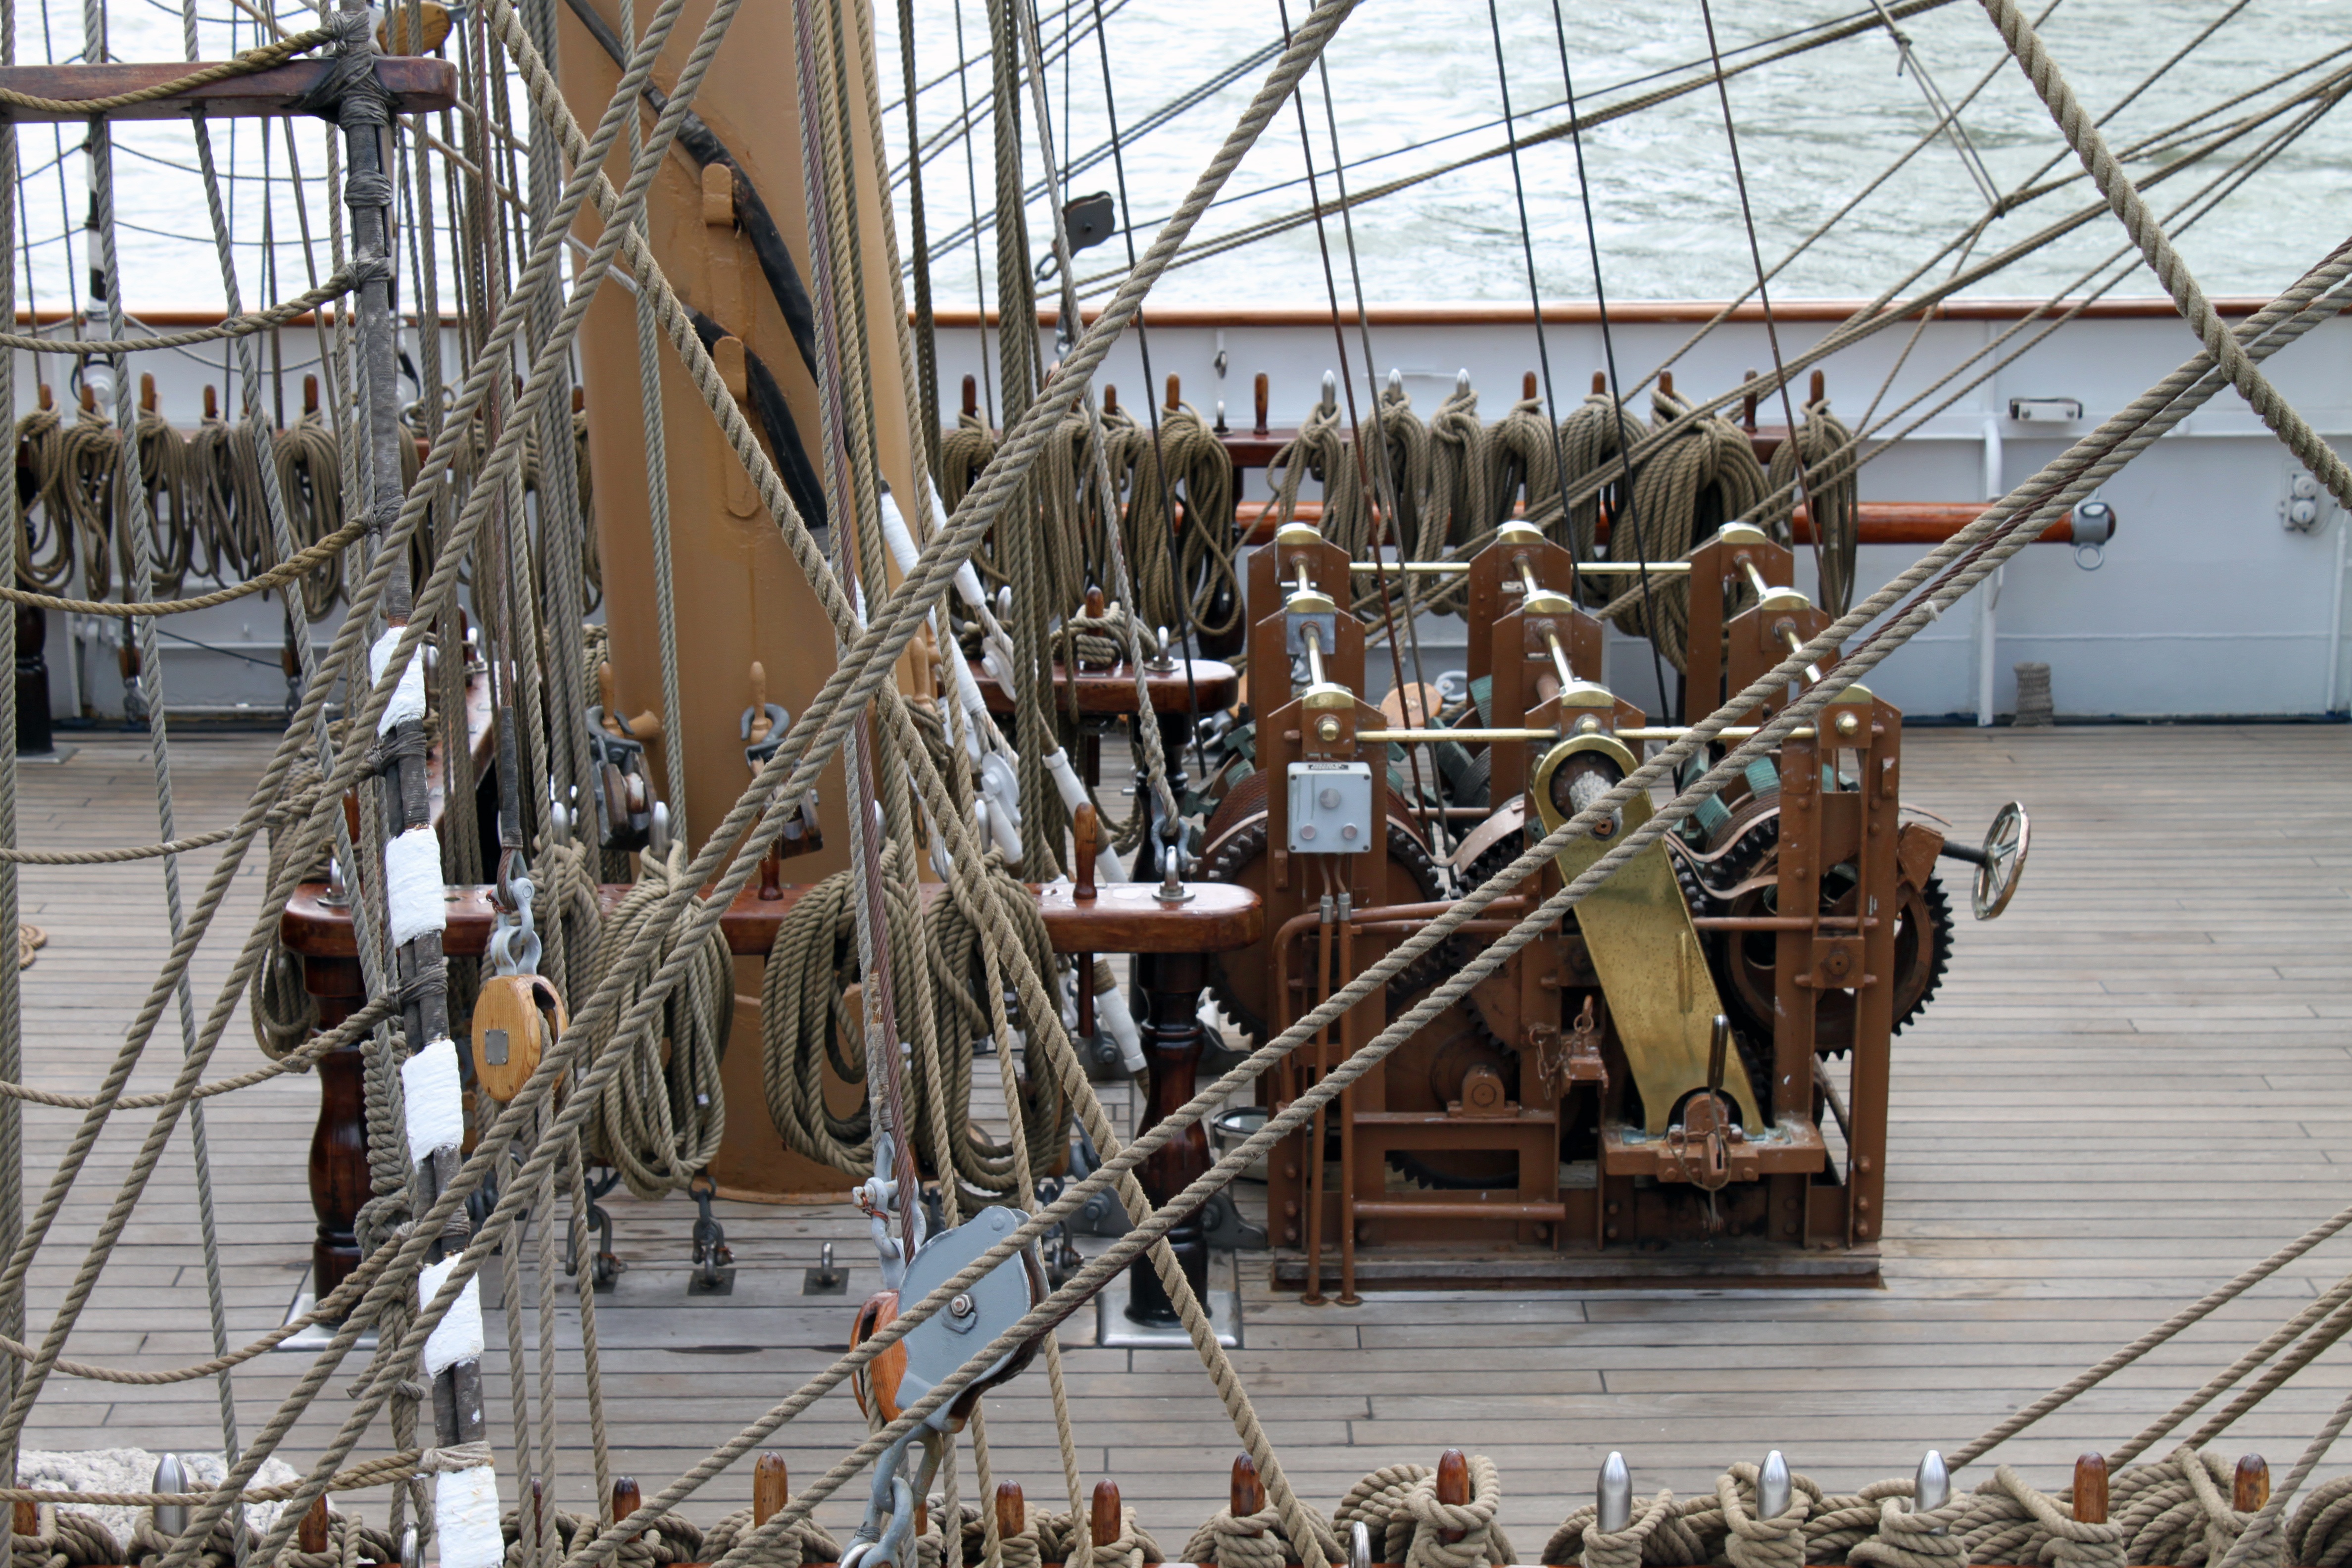
sea, wood, boat, ship, vehicle, mast, rigging, sailboat, strings, ropes, watercraft, node, former, marin, sailing ship, old rig, tall ship, galleon, mats, halyard, caravel